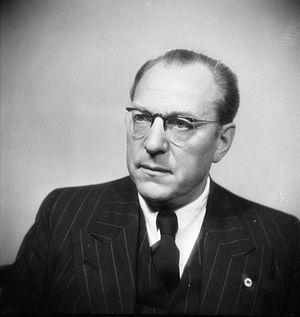
Des élections pour une assemblée constituante ont lieu dans la Zone d'occupation soviétique en Allemagne au long du mois de mai 1949. Les différents partis politiques présentent ensemble une liste unique, dominée par le Parti socialiste unifié.
Des élections législatives ont lieu en République démocratique allemande le 19 octobre 1950. Ce sont les premières depuis la proclamation de la République et l'adoption de sa Constitution en octobre 1949. Il s'agit d'élire les 466 membres de la Chambre du peuple, au suffrage universel direct.
Cette page dresse la liste des dirigeants des partis sociaux-démocrates allemands : c'est-à-dire les prédécesseurs du Parti social-démocrate d'Allemagne, ainsi que du Parti social-démocrate indépendant d'Allemagne. Les présidents, secrétaires généraux, directeurs des affaires y sont présentés. Par ailleurs les présidents du groupe parlementaire au Bundestag ainsi que les hommes politiques ayant accédé au plus hautes fonctions de l'État allemand : c'est-à-dire la présidence du parlement, la chancellerie et la présidence sont également listés. Les présidents du parlement européen issus du parti sont aussi référencés.